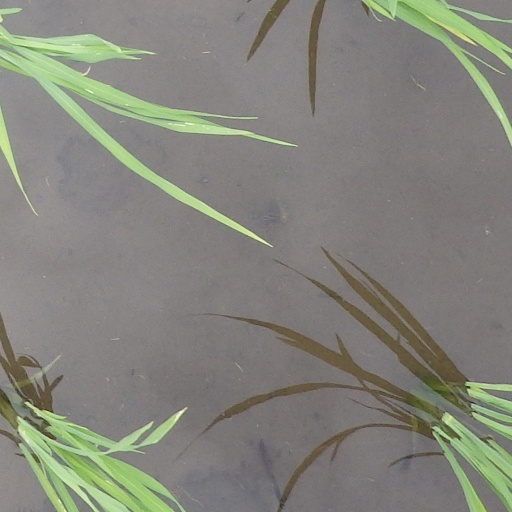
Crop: rice